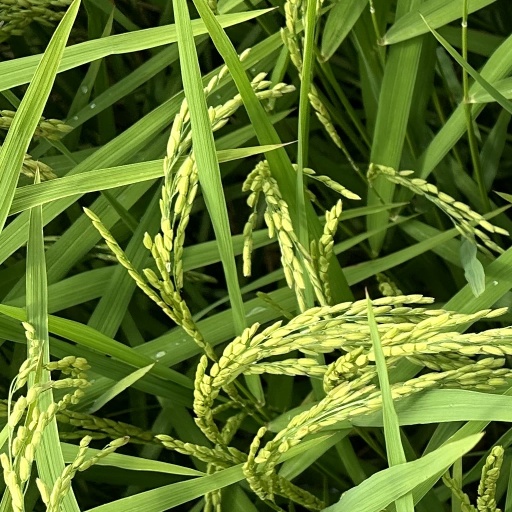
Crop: rice